Nicolas Born

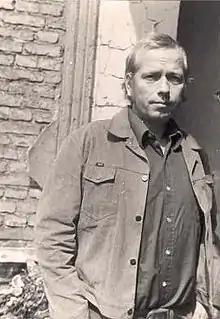
Nicolas Born

Nicolas Born (31 December 1937 in Duisburg – 7 December 1979 in Lüchow-Dannenberg) was a German writer.